Drongelens Canal

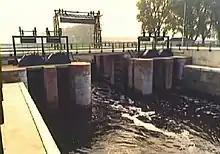
Bovenlandse Lock from the Meuse

The Zandleij or Leij, is a small canal or canalized river that originates north of Tilburg. Just west of Cromvoirt it exits into the canal. The farmers north of this exit did not like this new end point for the Zandleij, because it limited their means of irrigation. Therefore, a sluice was constructed just opposite of the new exit, so water from the canal would flow into the bed of the Zandleij north of canal.